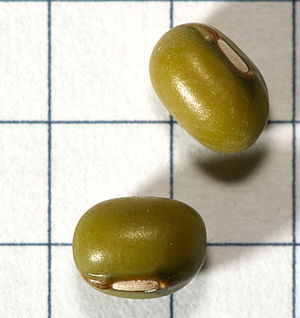
Bønne (Vigna)
Mung-Bønne (Vigna radiata)